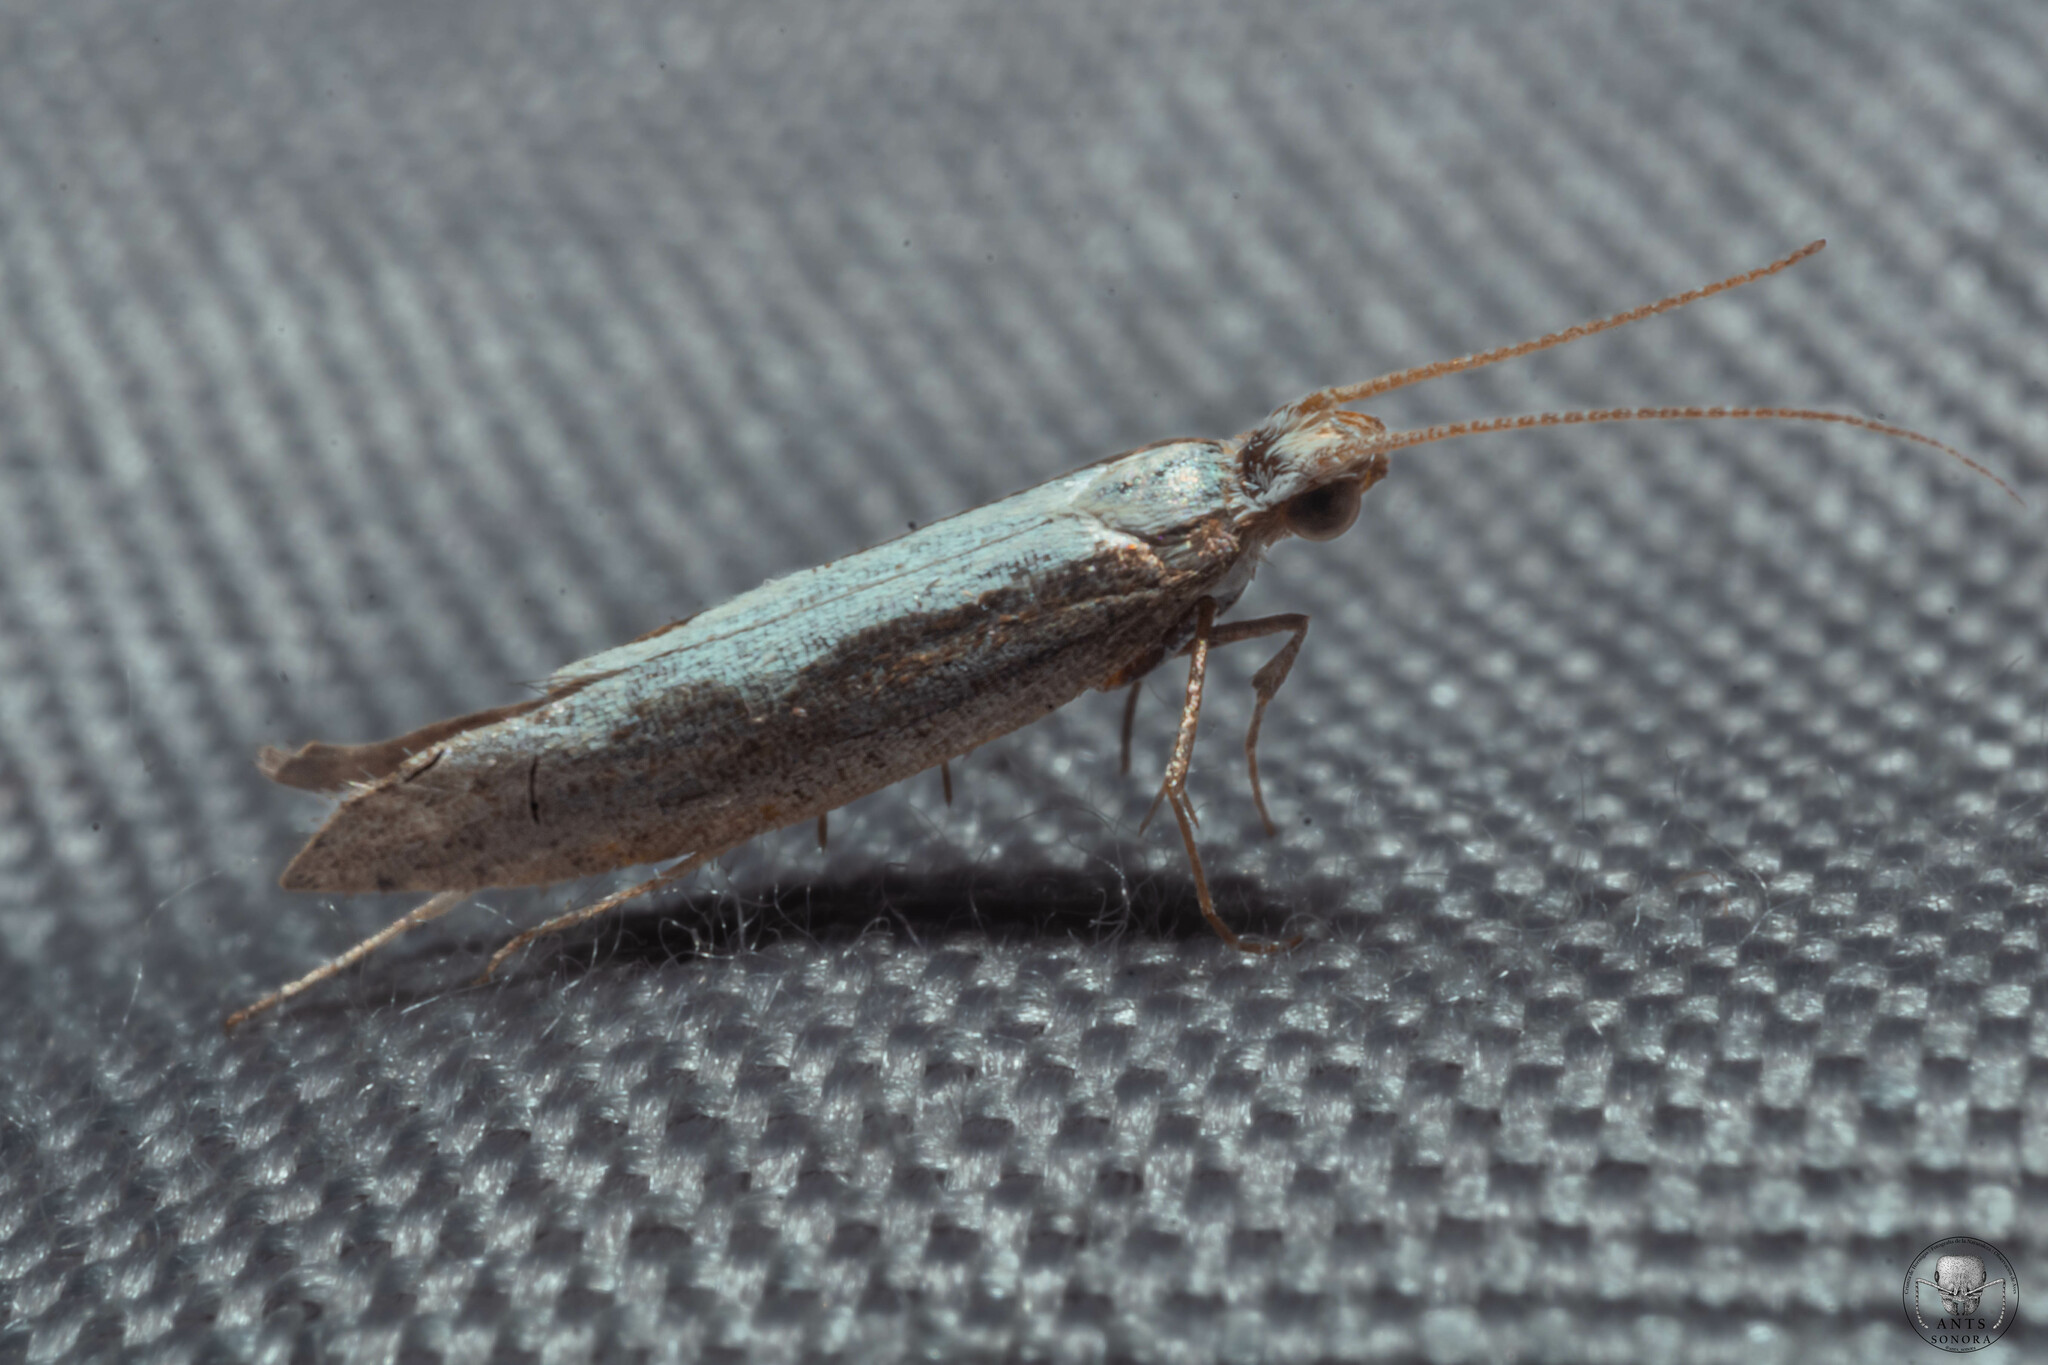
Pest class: diamondback_moth